Ariarathes X of Cappadocia

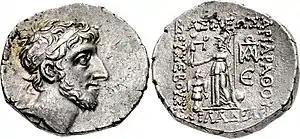
Silver drachma of Ariarathes. Obverse: portrait of Ariarathes. Reverse: Athena standing before an altar, holding Nike, shield, and spear. Caption: ΑΡΙΑΡΑΘΟΥ ΕΥΣΕΒΟΥΣ ΦΙΛΑΔΕΛΦΟΥ (Of Ariarathes, the pious, brother-loving). Year: E΄ = 5 = 37 BC.

Ariarathes X, surnamed "Eusebes Philadelphos", "Pious, brother-loving" (Ariaráthēs Eusebḗs Philádelphos), was the king of Cappadocia from c. 42 BC to 36 BC. He was of Persian and Greek ancestry. His father was King Ariobarzanes II of Cappadocia and his mother was Queen Athenais. He became king after his brother Ariobarzanes III Philoromaios was killed. His rule did not last long as Mark Antony of Rome removed and executed him, replacing him with Sisines, who became Archelaus of Cappadocia.